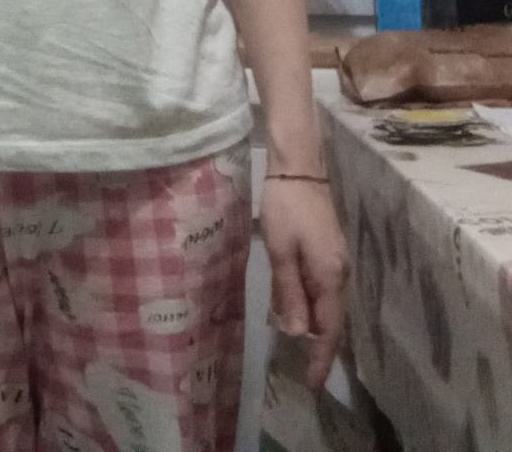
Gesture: no_gesture